Longdé

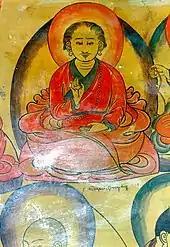
'Dzeng Dharmabodhi, (b.1052 - d.1168), a master of the "Vajra Bridge"

The series of Space reflects the developments of the 11th–14th centuries and emphasizes "space" or "expanse" ("klong"). According to Sten Anspal this class of texts "is difficult to define or characterize uniformly" and "were not unified into a single system". Because of this, it has been seen either as nearly identical with the earlier "Semde" (Mind) Series, or as "occupying doctrinally a position between Mind and lnstruction Section."